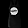
Label: T - shirt / top